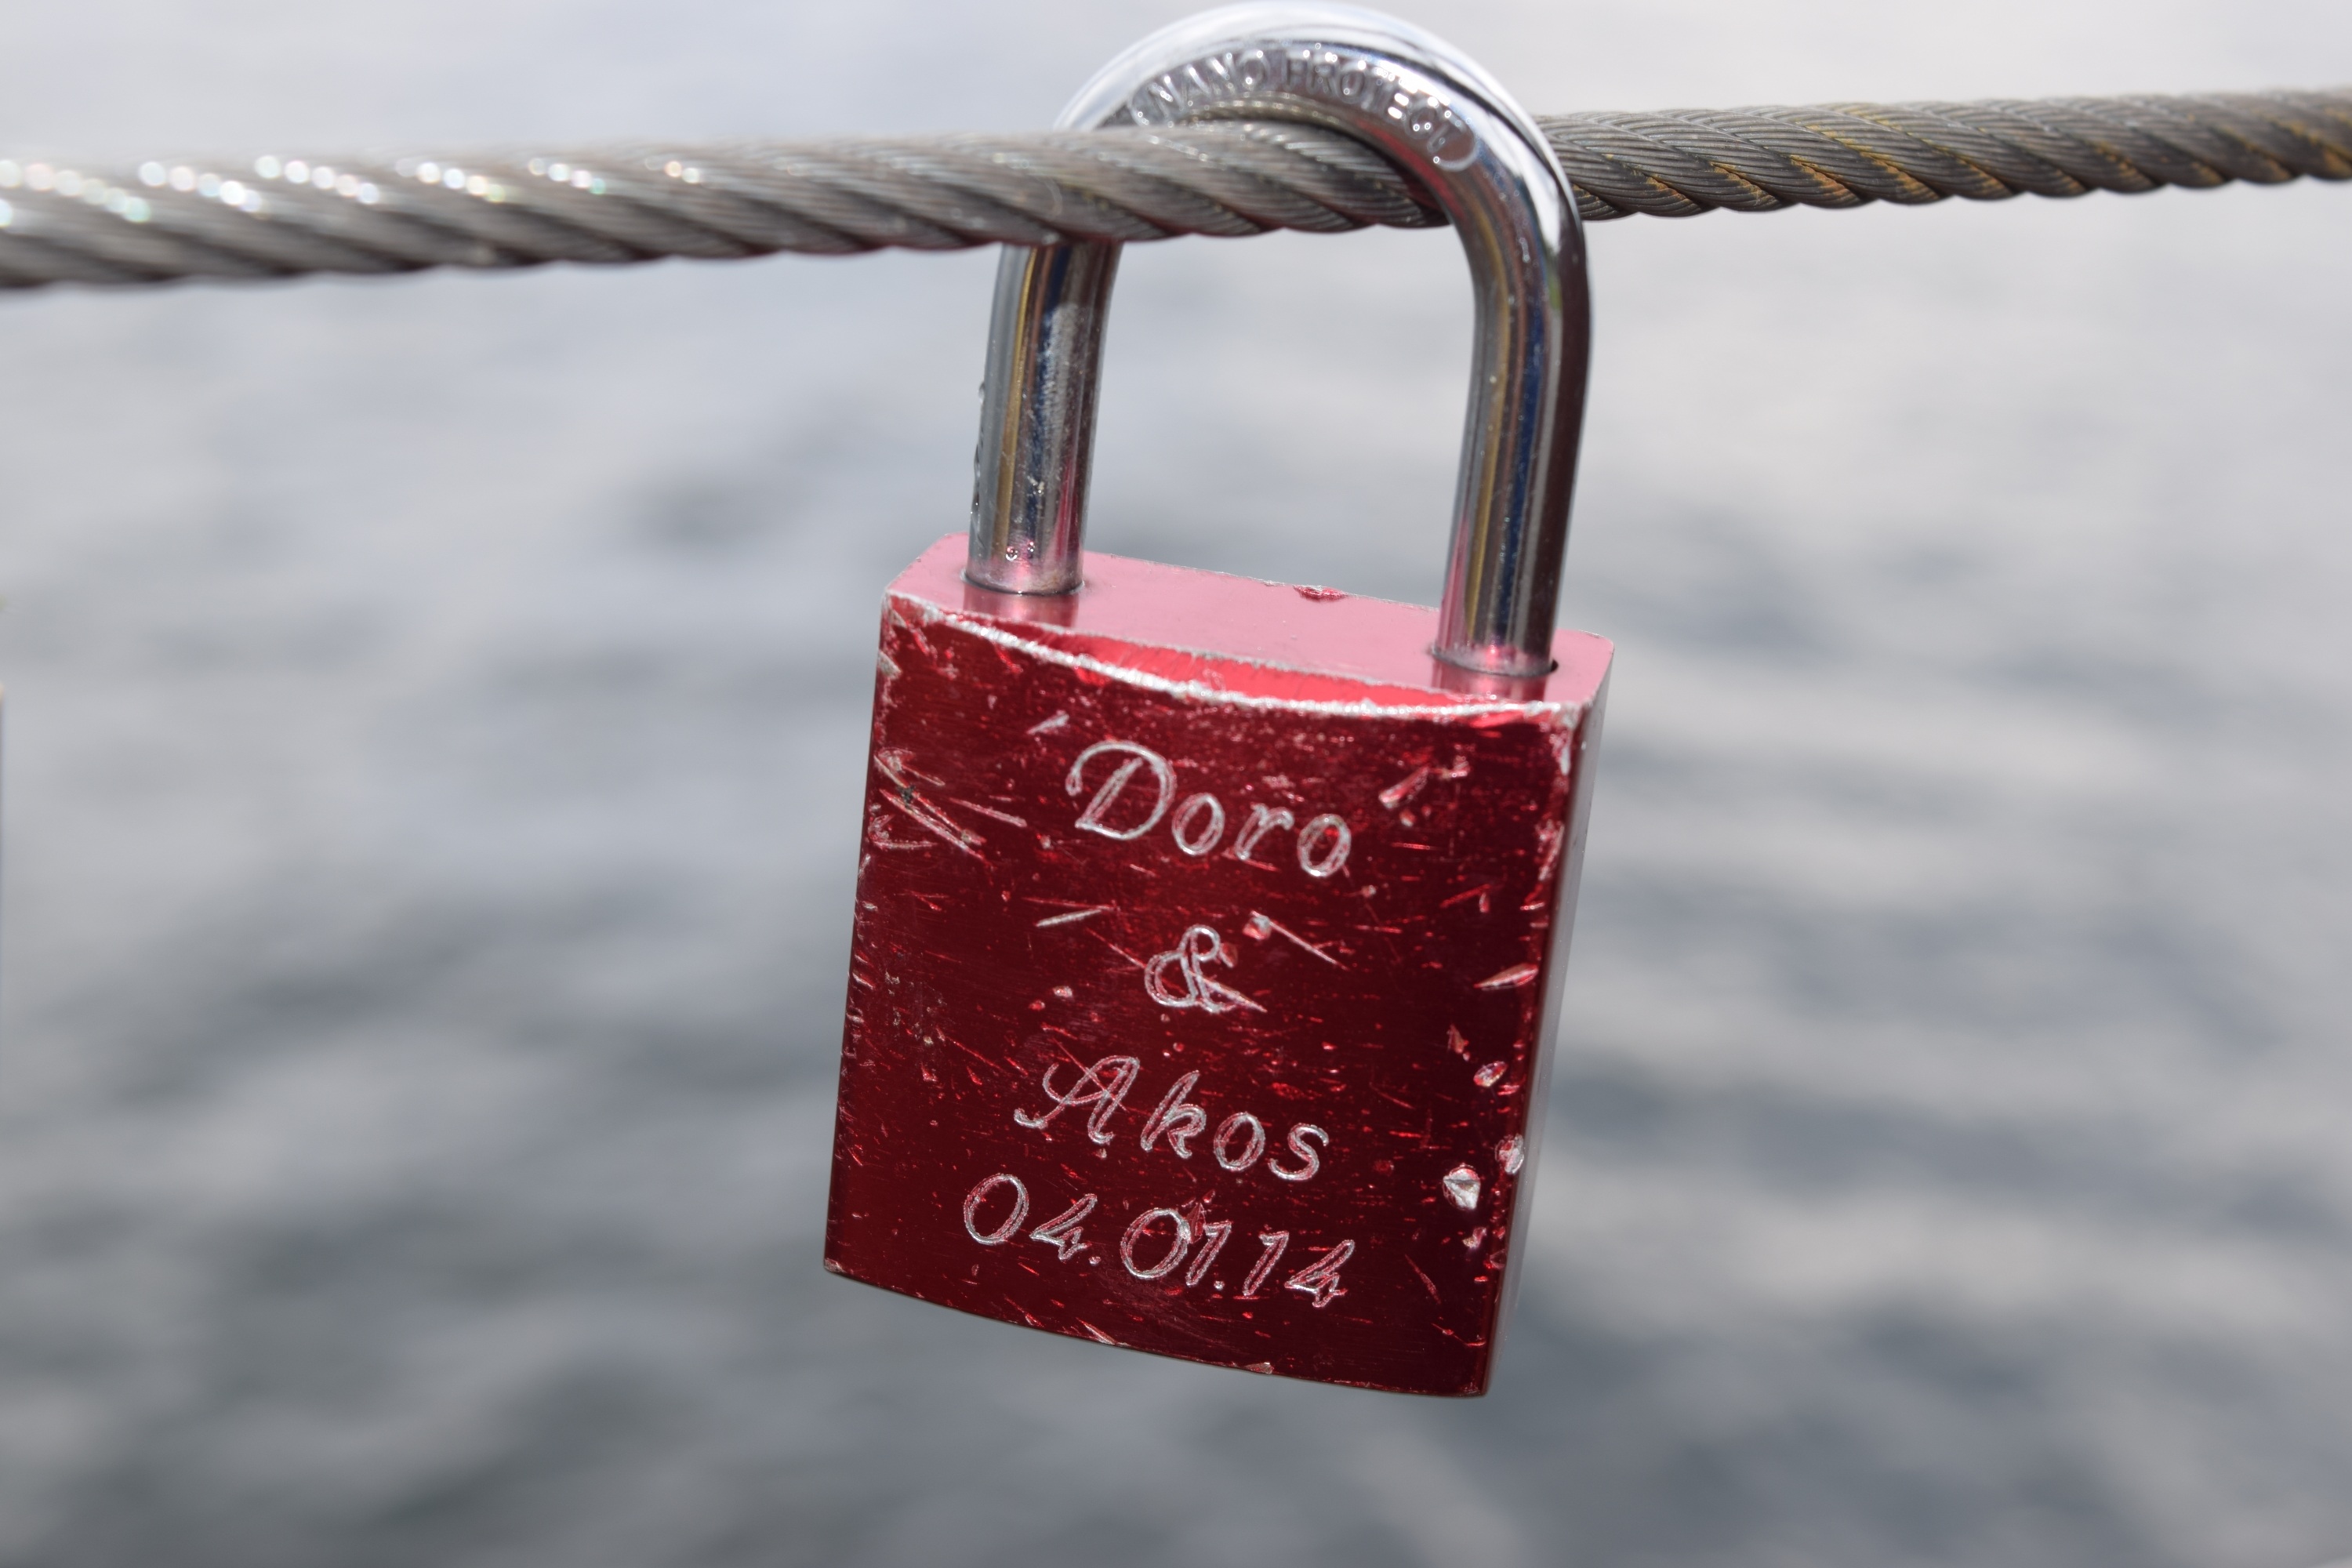
bridge, love, red, padlock, iron, lock, couples, padlocks, in love, hardware accessory